Rico Sasaki

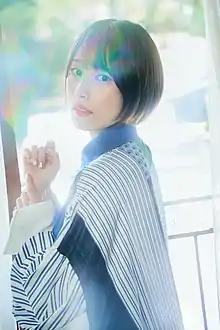

is a Japanese actress and singer who is affiliated with Honeycomb Entertainment. Her entertainment career began in 2008 when she was selected to play Annie in a musical production of "Annie" in 2008. She started a music career in 2014 under the stage name Rico, before reverting to using her real name in 2016. That same year, she started a voice acting career. As a voice actress, she is known for her roles as Poporon in "Dropkick on My Devil!", Daia in "Kiratto Pri Chan", and Ayako Yamada in "Kageki Shojo!!", while her music has been featured in anime series such as "Danchi Tomoo", "Duel Masters", and "Bofuri". She is the vocalist and lead guitarist for the band Ave Mujica of the "BanG Dream!" multimedia franchise, which includes portraying the character Uika Misumi/Doloris.